Spanish–Algerian War (1775–1785)

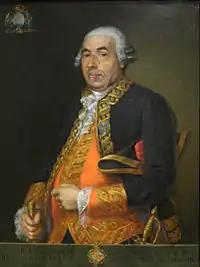
Portrait of Antonio Barceló. 1848 copy from an 18th-century original that was at Palma de Mallorca's Town Hall

On 28 June, having entrusted itself to the Virgen del Carmen, the Allied fleet sailed from Cartagena, arriving off Algiers on 10 July. Two days later at 8:30 AM, the bombardment began with the Spanish ships opening fire. It was kept up until 4:20 PM, during which time about 600 bombs, 1,440 cannonballs and 260 shells were fired over the city, compared to 202 bombs and 1,164 cannonballs fired by the Algerians. Major damage to the city and its fortifications and a large fire were observed. An attack by light vessels of the Algerian fleet, composed of 67 ships, was repulsed, four of them being destroyed. The Allied casualties were minimal: 6 killed and 9 wounded, most of them due to accidents with the fuses of the bombs. Gunboat No. 27, commanded by the Neapolitan ensign José Rodríguez, exploded accidentally, killing 25 sailors.